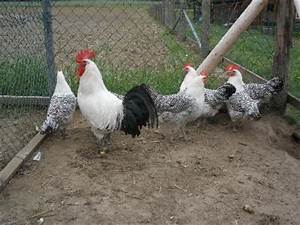
Label: chicken